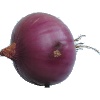
Label: Onion Red Peeled 1